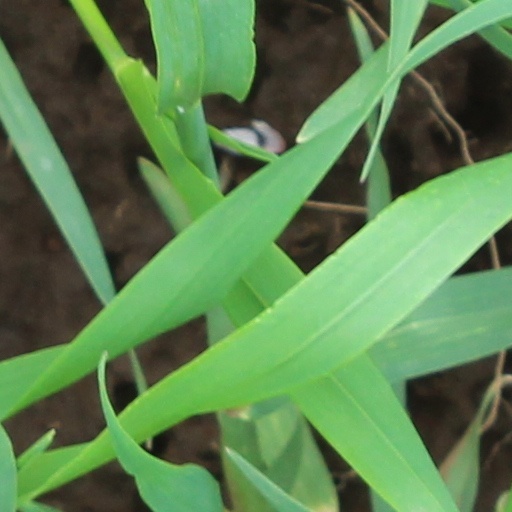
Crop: wheat